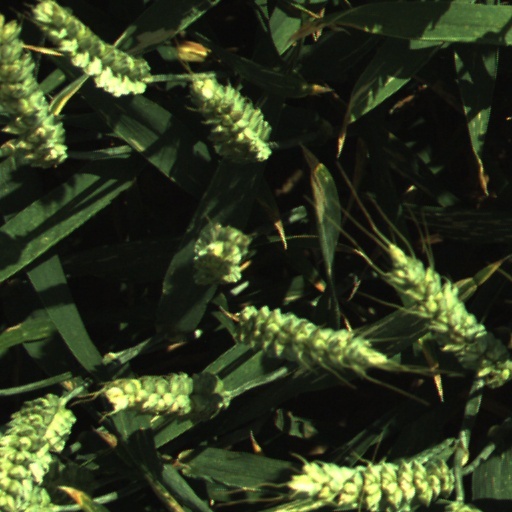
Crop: wheat